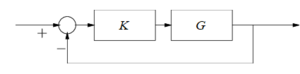
Le critère de stabilité de Nyquist est une règle graphique utilisée en automatique et en théorie de la stabilité, qui permet de déterminer si un système dynamique est stable. Il a été formulé indépendamment par deux électrotechniciens : l'Allemand Felix Strecker de Siemens en 1930 et l'Américain Harry Nyquist des Laboratoires Bell en 1932. Cette construction, qui exploite le diagramme de Nyquist des circuits à boucle ouverte, permet de se dispenser du calcul des pôles et des zéros des fonctions de transfert. Elle s'applique à des circuits dont la fonction de transfert n'est pas nécessairement une fonction rationnelle, comme les boucles à retard. Contrairement au diagramme de Bode, il permet de travailler sur des fonctions de transferts à singularités réelles. En outre, il se généralise de façon naturelle aux systèmes multiplexés type « entrées multiples, sorties multiples », courants en avionique.